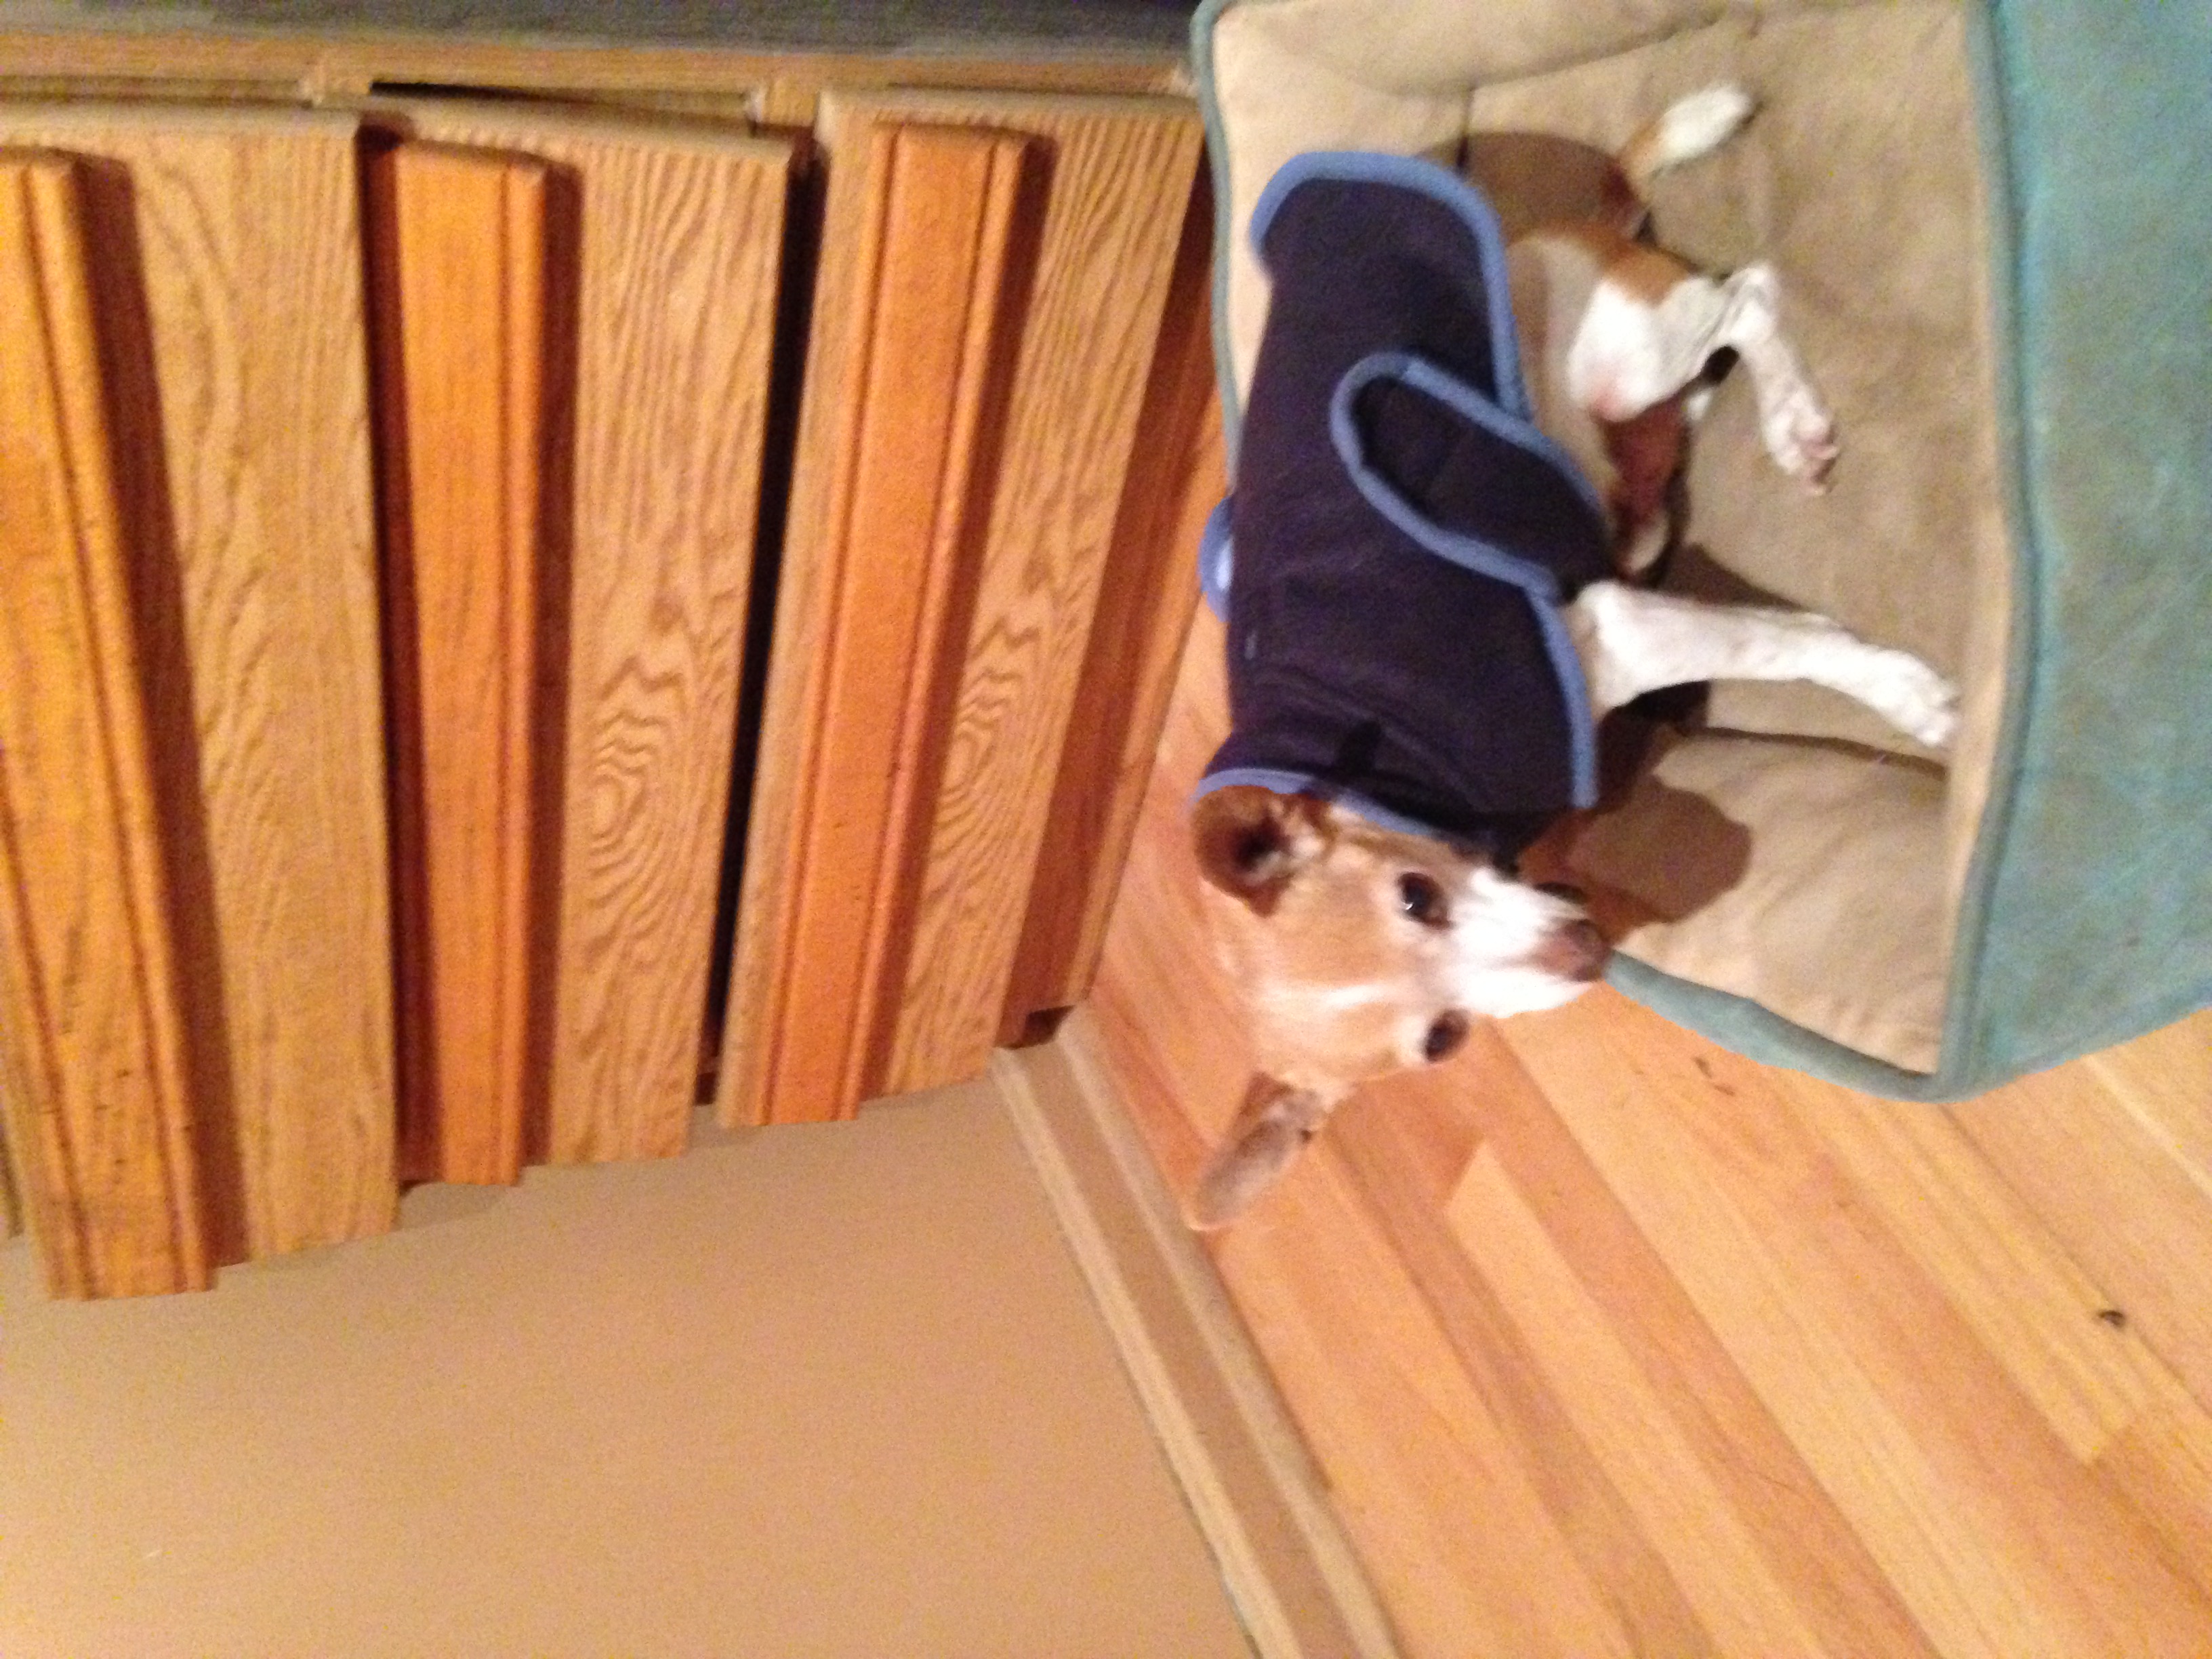
wood, floor, dog, hound, dog like mammal